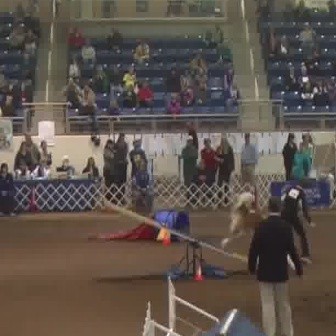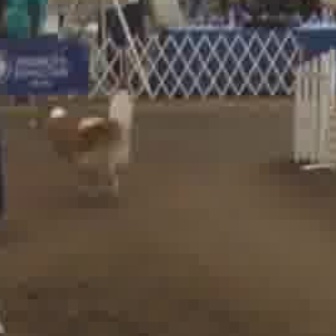
  Please identify the target specified by the bounding box [218,189,301,272] in the first image and locate it in the second image. Return the coordinates in [x_min,y_min,x_max,y_max] format.
Answer: [21,84,134,197]